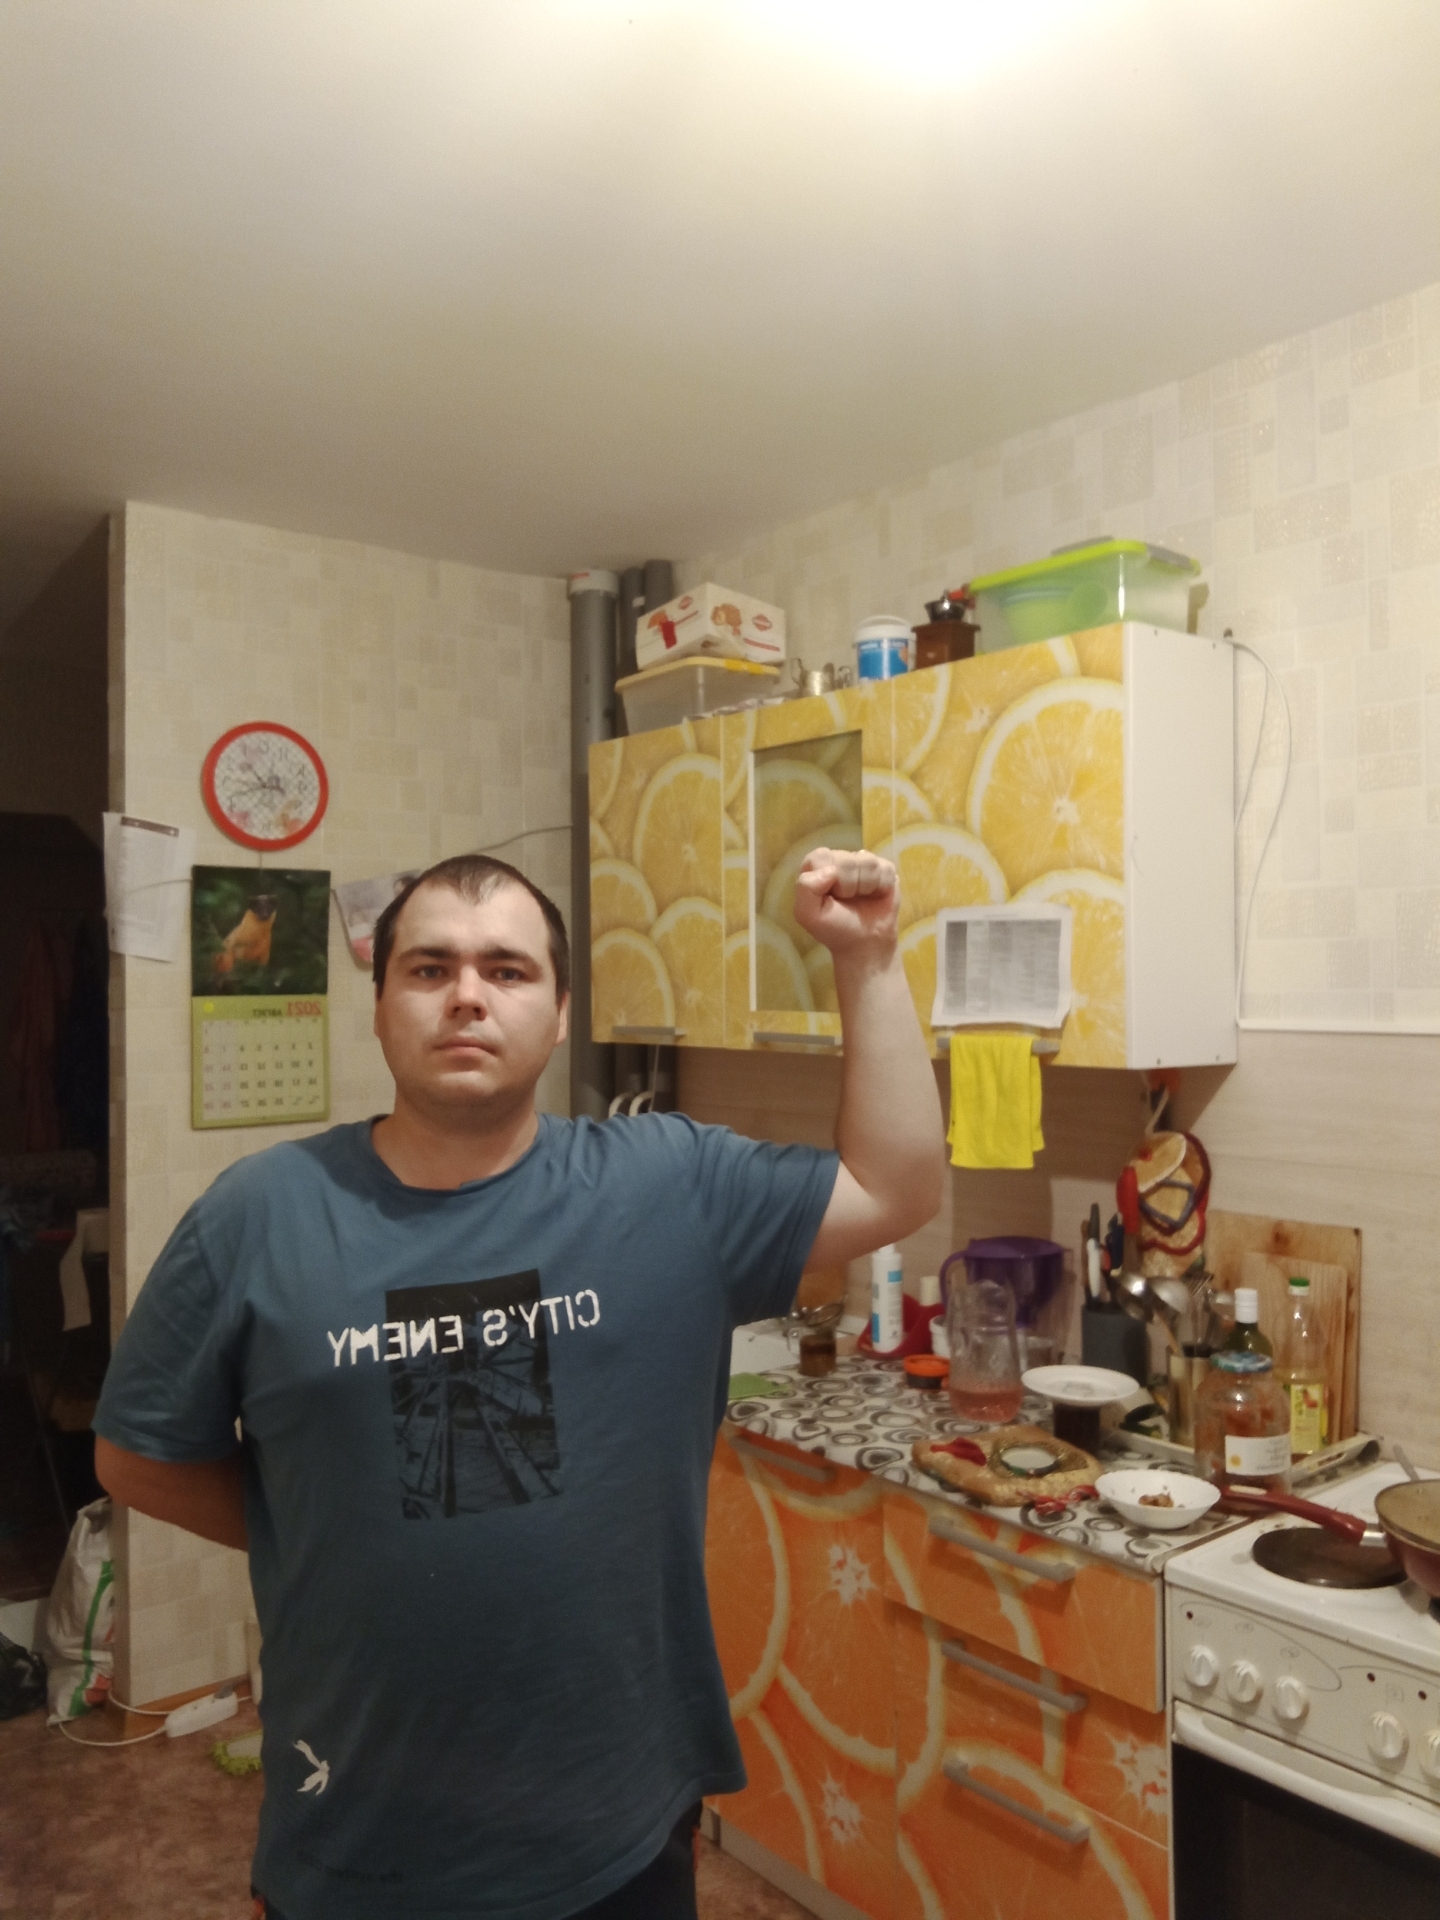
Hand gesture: fist